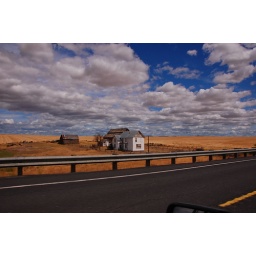
house by road unedited